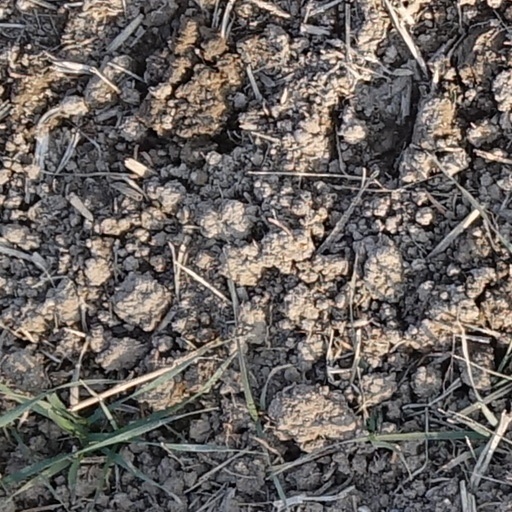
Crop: wheat